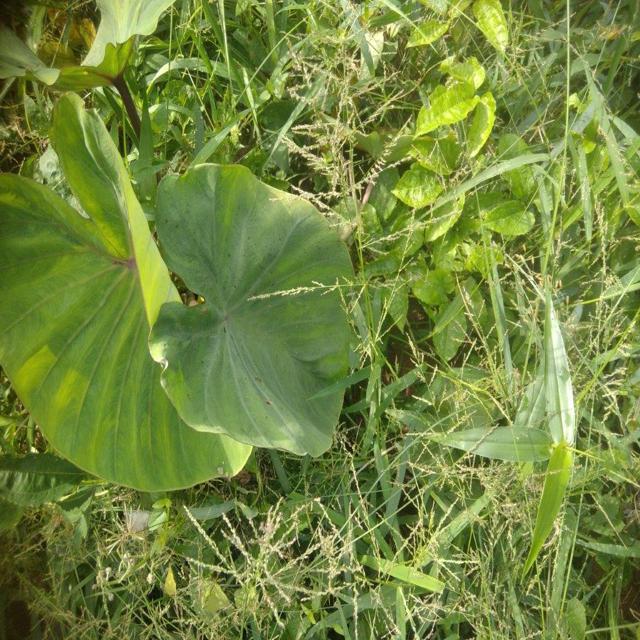
Label: Early_Blight